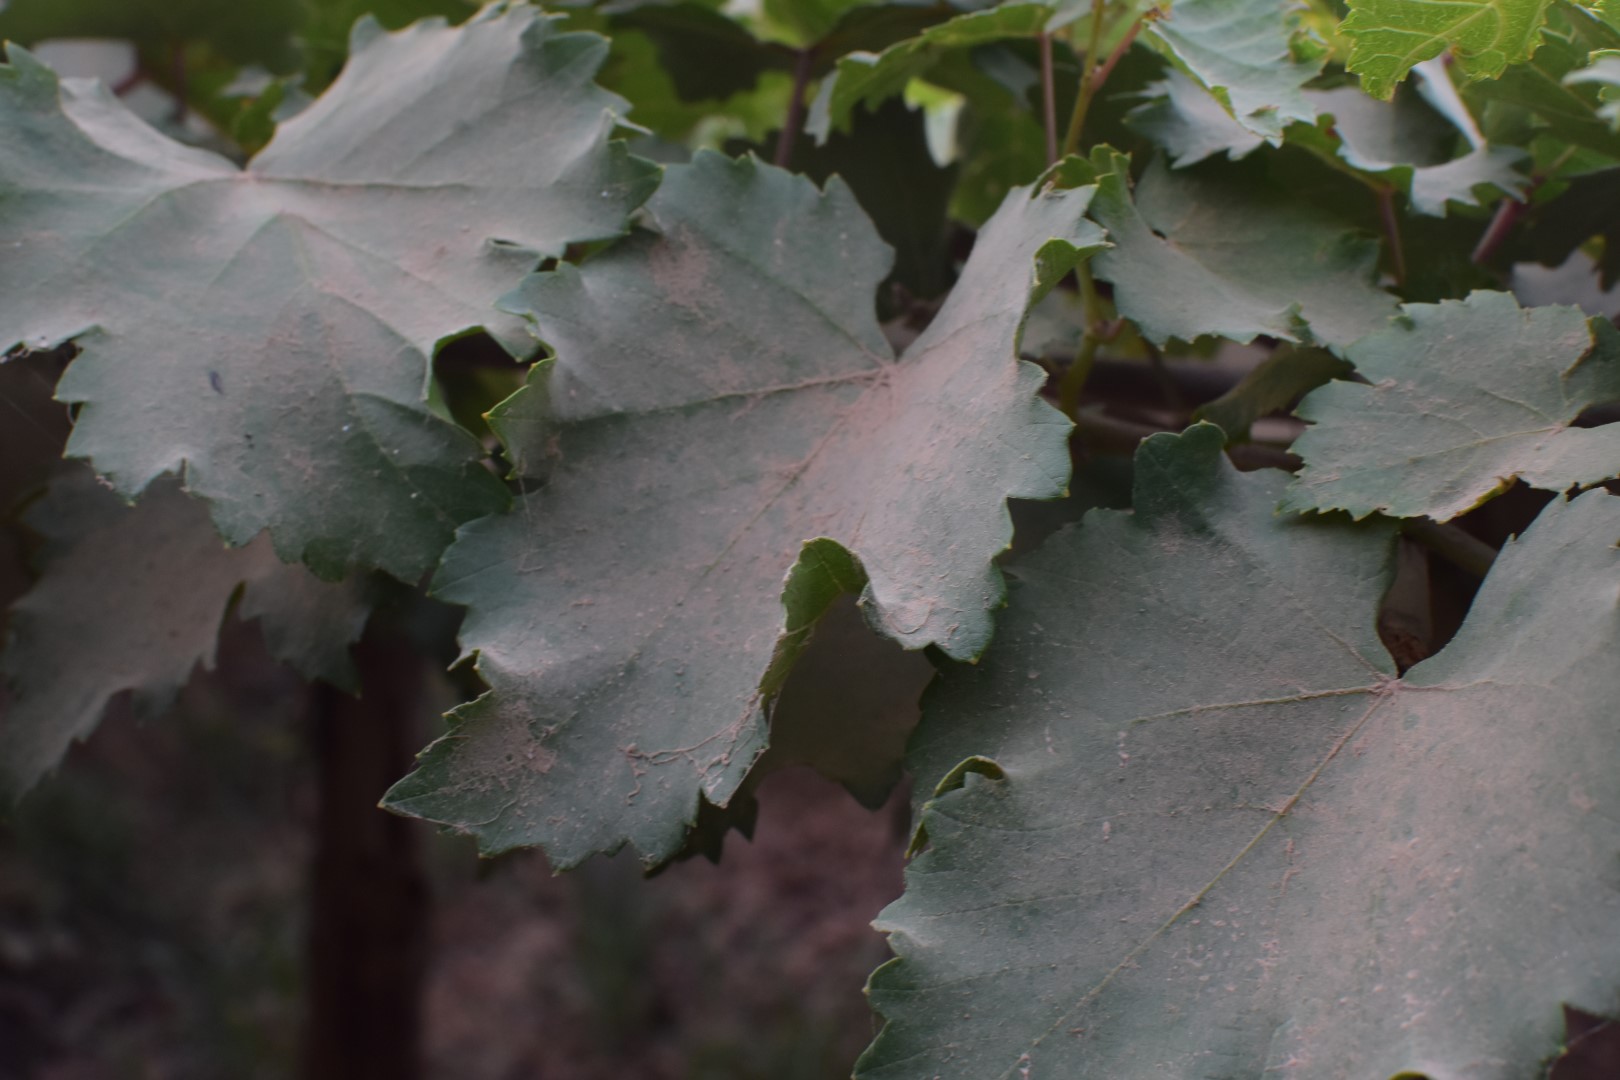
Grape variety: Kamali